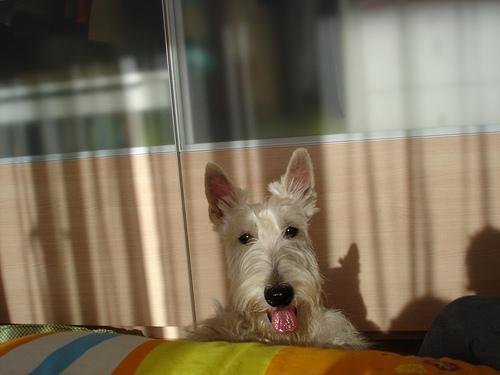
Scotch_terrier